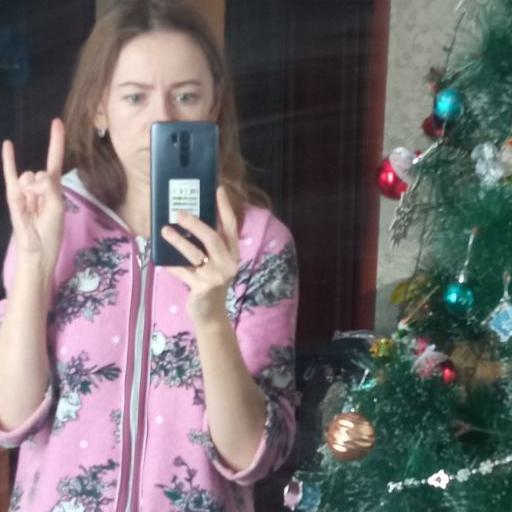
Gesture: no_gesture